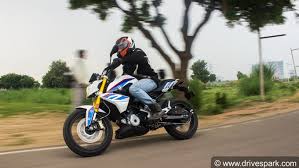
Vehicle type: Motorcycles